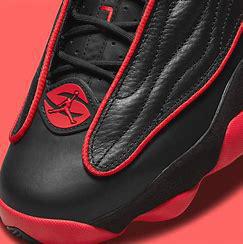
Brand: Jordan
Model: Pro Strong